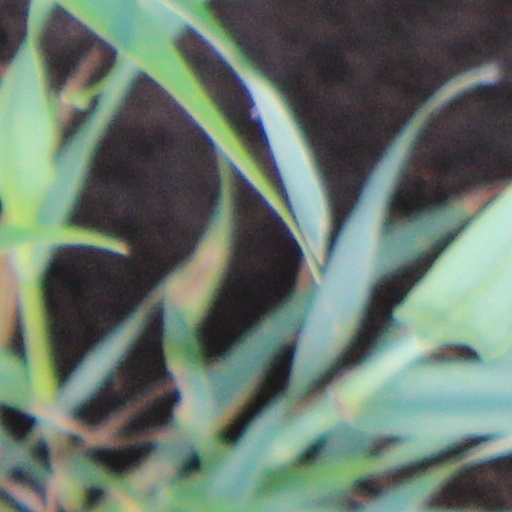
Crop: wheat